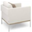
Label: chair